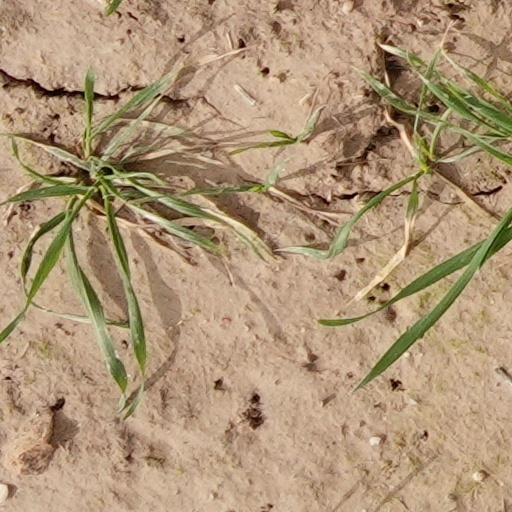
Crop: wheat